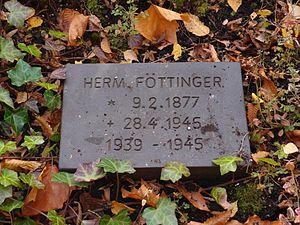
Hermann Föttinger est un ingénieur hydraulicien et universitaire allemand.